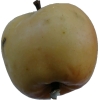
Label: Apple 14